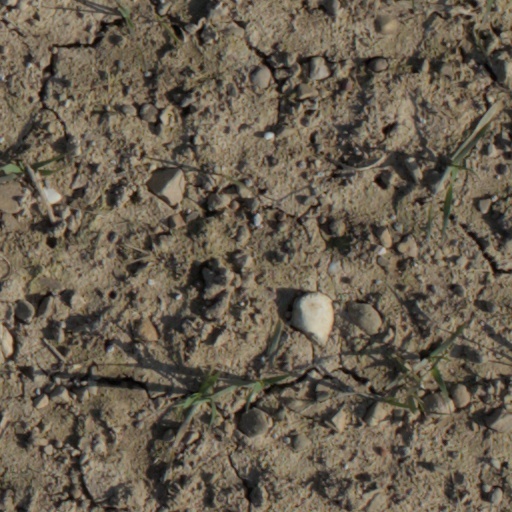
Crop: wheat